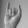
ASL letter: I